List of Clannad episodes

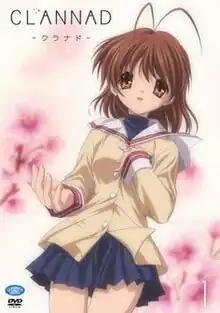
"Clannad" anime series regular edition DVD compilation volume 1, featuring the heroine Nagisa Furukawa.

The "Clannad" animated television series is based on the visual novel "Clannad" by the Japanese visual novel brand Key. The episodes, produced by the animation studio Kyoto Animation, are directed by Tatsuya Ishihara, written by Fumihiko Shimo, and features character design by Kazumi Ikeda who based the designs on Itaru Hinoue's original concept. The story follows the main character Tomoya Okazaki, a discontented high school student whose life changes when he meets a girl one year older than he is, named Nagisa Furukawa.